Near Northside, Houston

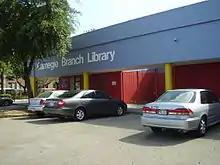
Carnegie Neighborhood Library and Ana Maria Lopez Houston Police Department Storefront

The Houston Public Library's Carnegie Neighborhood Library and Center for Learning serves the community.